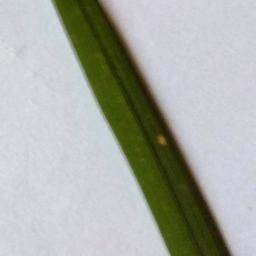
Label: Rice___Leaf_Blast